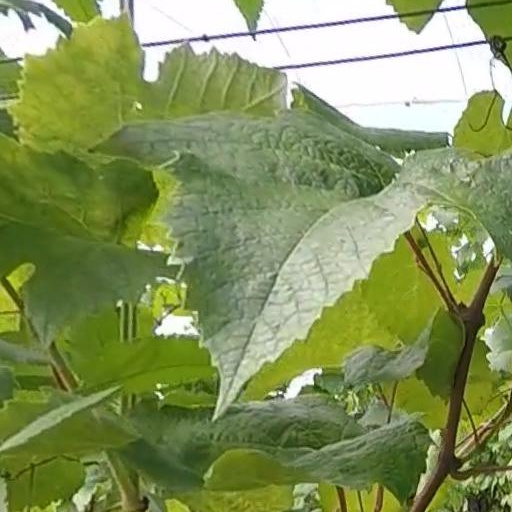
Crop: grape